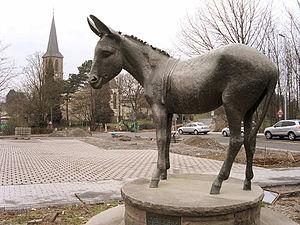
Âne est le nom vernaculaire donné à certaines espèces de mammifères quadrupèdes ongulés de la famille des Équidés, plus petit que le cheval, à longues oreilles et à l'échine saillante. Le plus connu des ânes est l'âne domestique, issu de la domestication de l'âne sauvage d'Afrique, et à partir duquel de nombreuses races ont pu être sélectionnées.